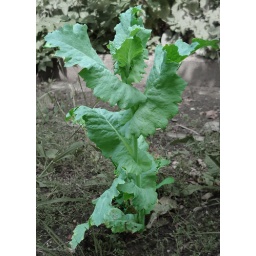
Avant s'ouvrir, une autre. cutout for better show my plant that will give, perhaps, tomorrow a flower as above